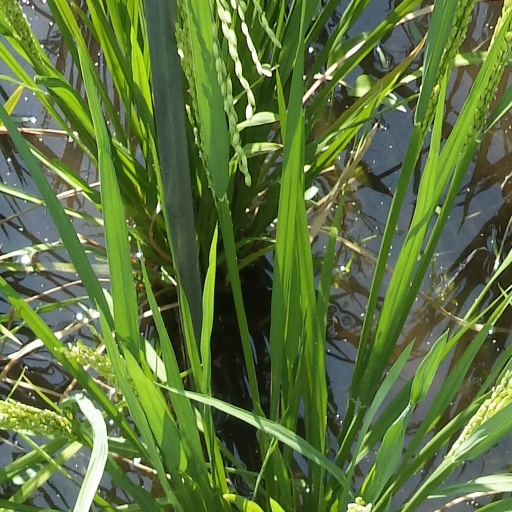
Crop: rice